LiveJournal

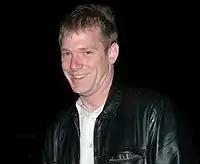
Brad Fitzpatrick

He sold the company to Six Apart in 2005. Rumors of the impending sale were first reported by Business 2.0 journalist Om Malik in January, 2005. Fitzpatrick confirmed the sale, and insisted the site's core principles would not be discarded by the new ownership.